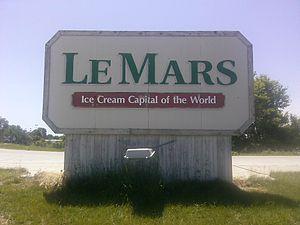
La ville de Le Mars est le siège du comté de Plymouth, dans l’État de l’Iowa, aux États-Unis. Sa population s’élevait à 9 826 habitants lors du recensement de 2010, estimée à 9 996 habitants en 2018.